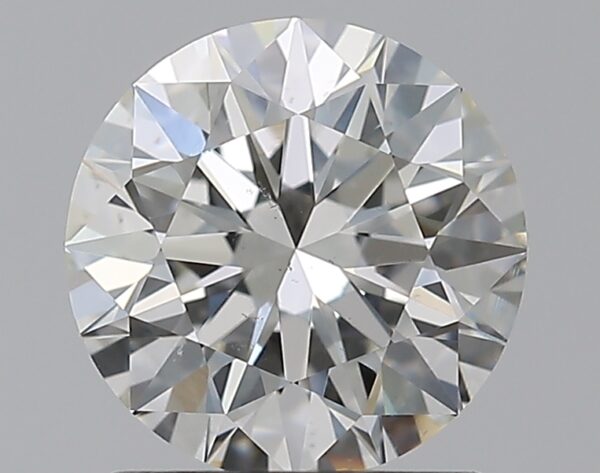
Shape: round
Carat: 1.09
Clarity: VS2
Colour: H
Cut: EX
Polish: EX
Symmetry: EX
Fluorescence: N
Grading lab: GIA
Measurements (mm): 6.55 x 6.58 x 4.12